Mary Carson Breckinridge

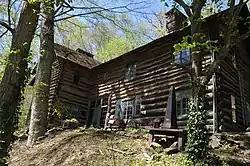
The Big House built in Wendover to start the Frontier Nursing Service

Breckinridge had a large log house, called the Big House, built in Wendover, Kentucky to serve as her home and the Frontier Nursing Service headquarters. In 1939 she started her own midwifery school. There, Breckinridge conducted Sunday afternoon services using the Episcopal prayer book. In 1952 she completed her memoir "Wide Neighborhoods" which is still available from the University of Kentucky Press.